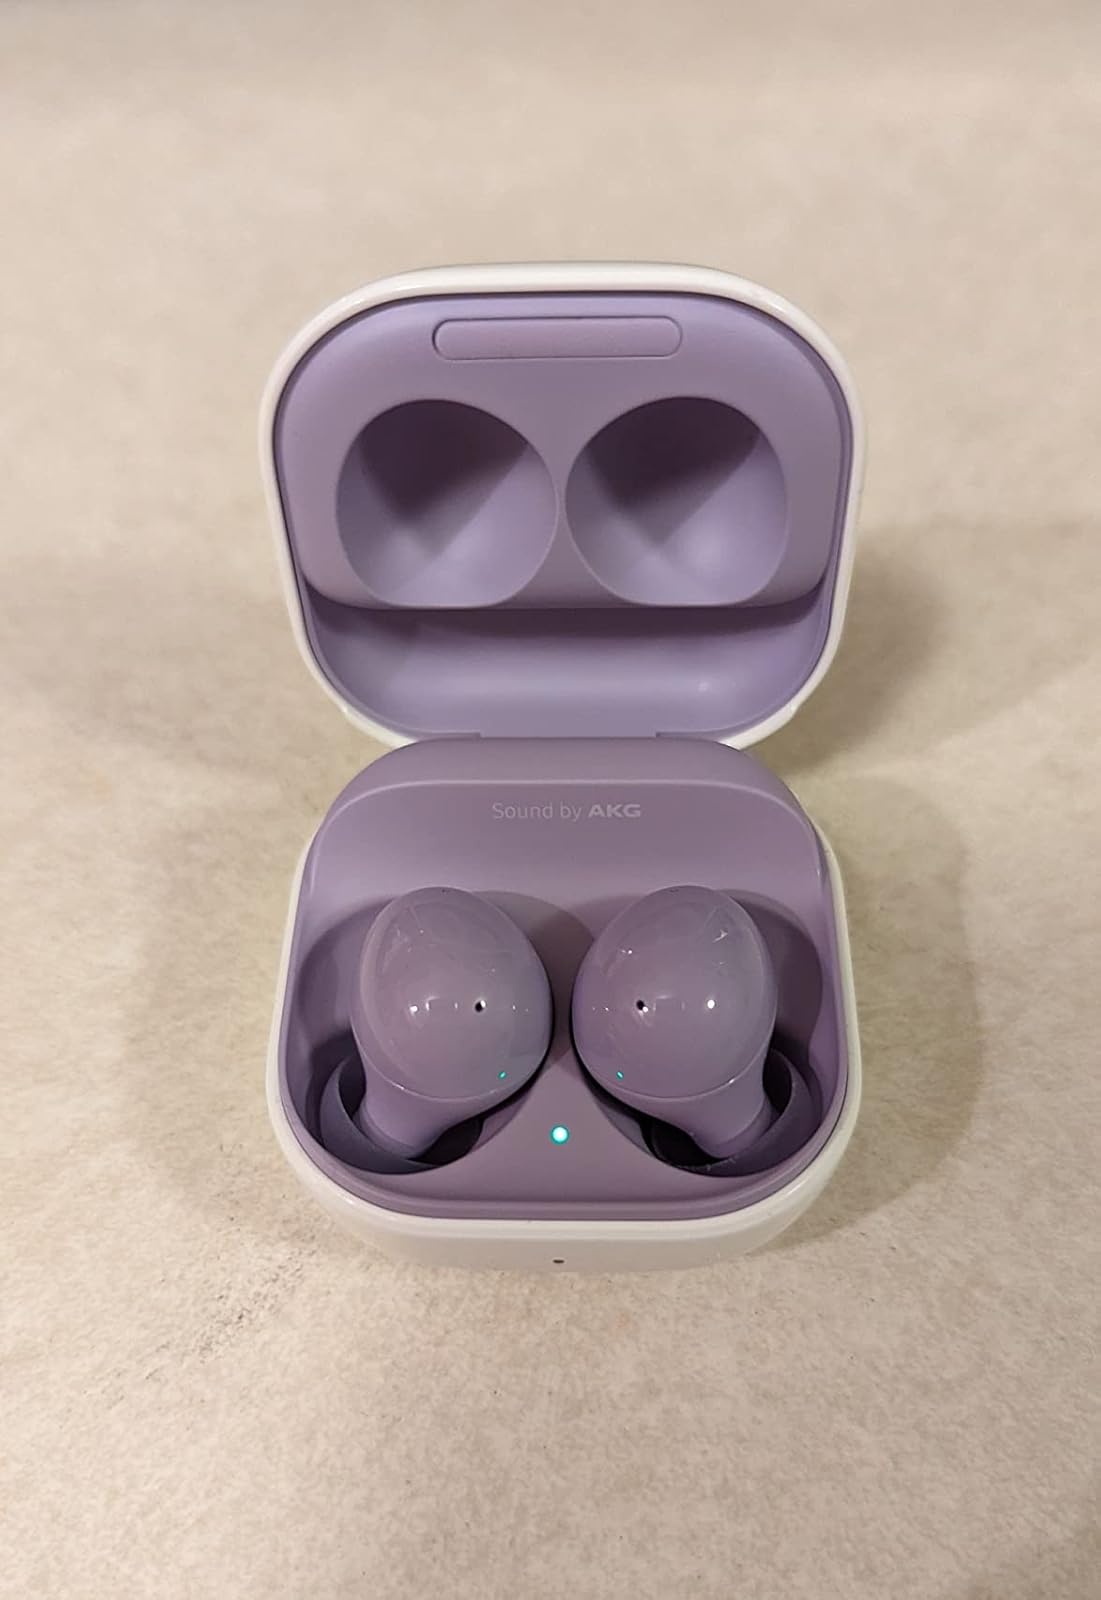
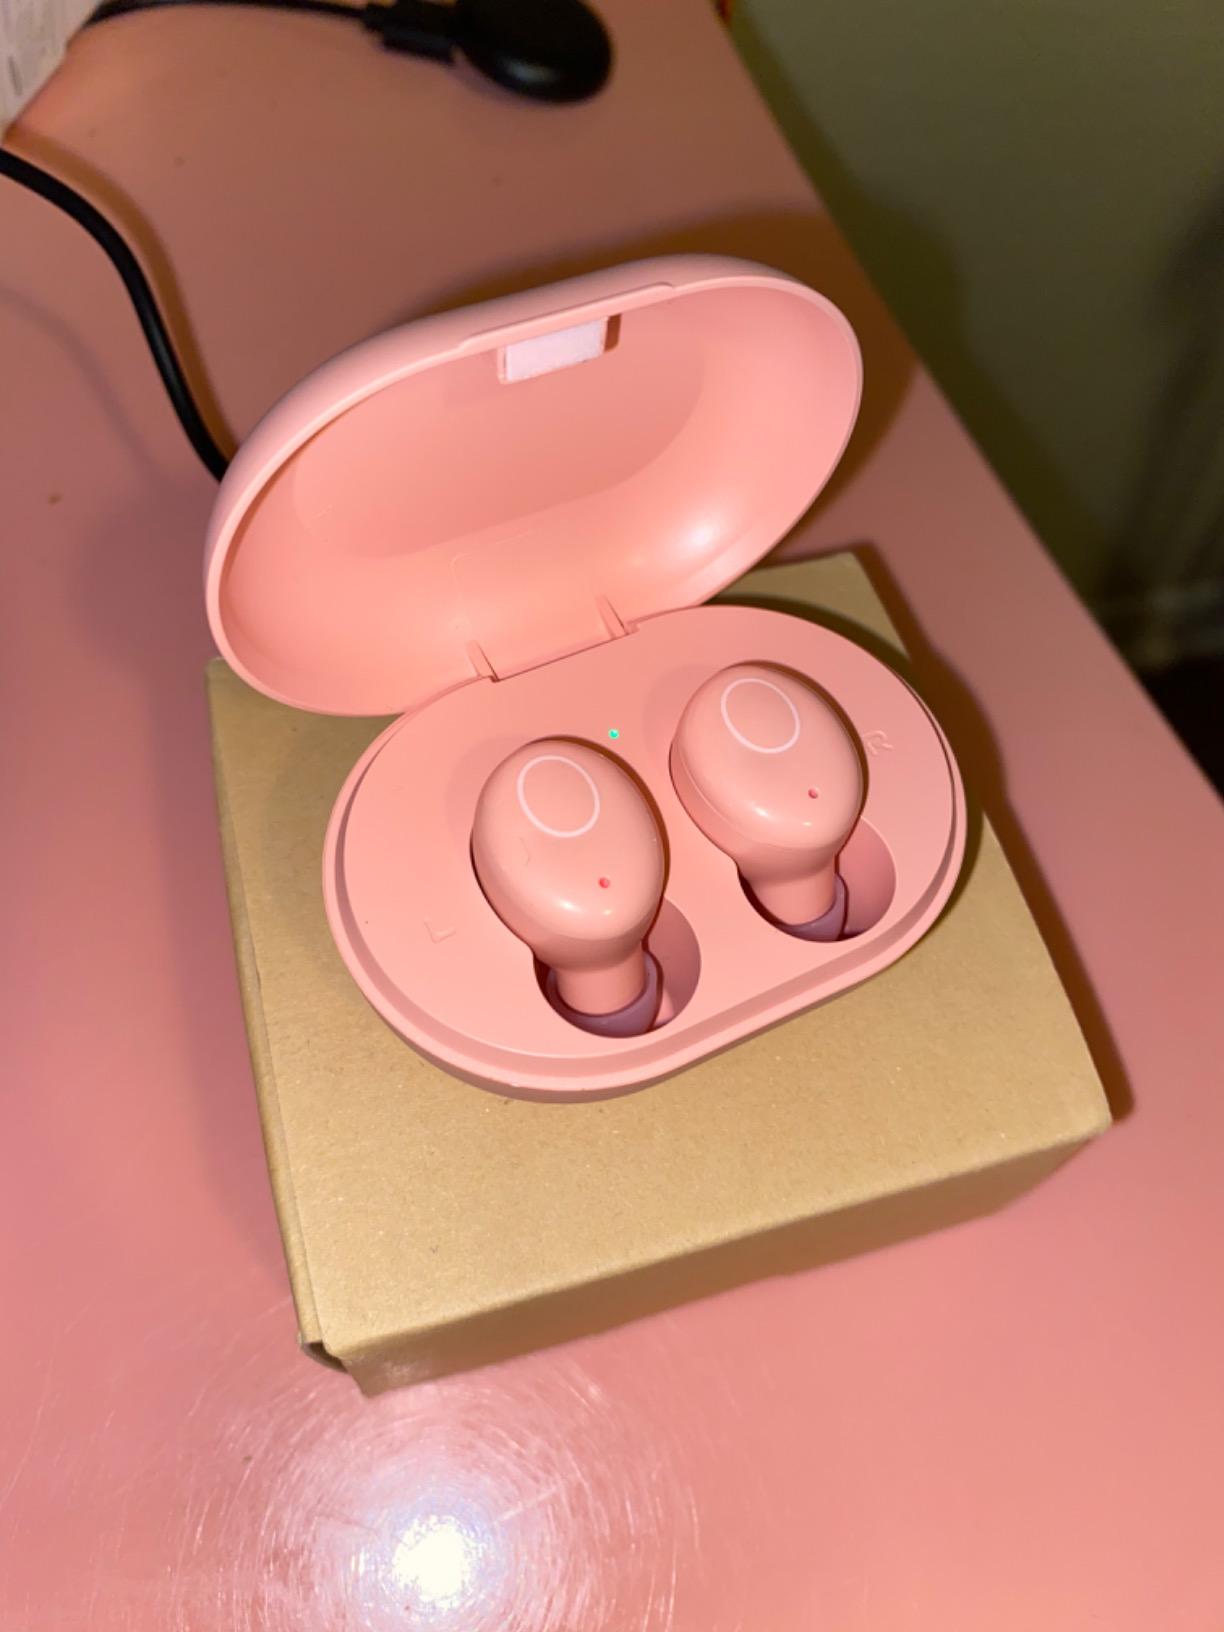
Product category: earbuds
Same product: no